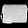
Label: Bag